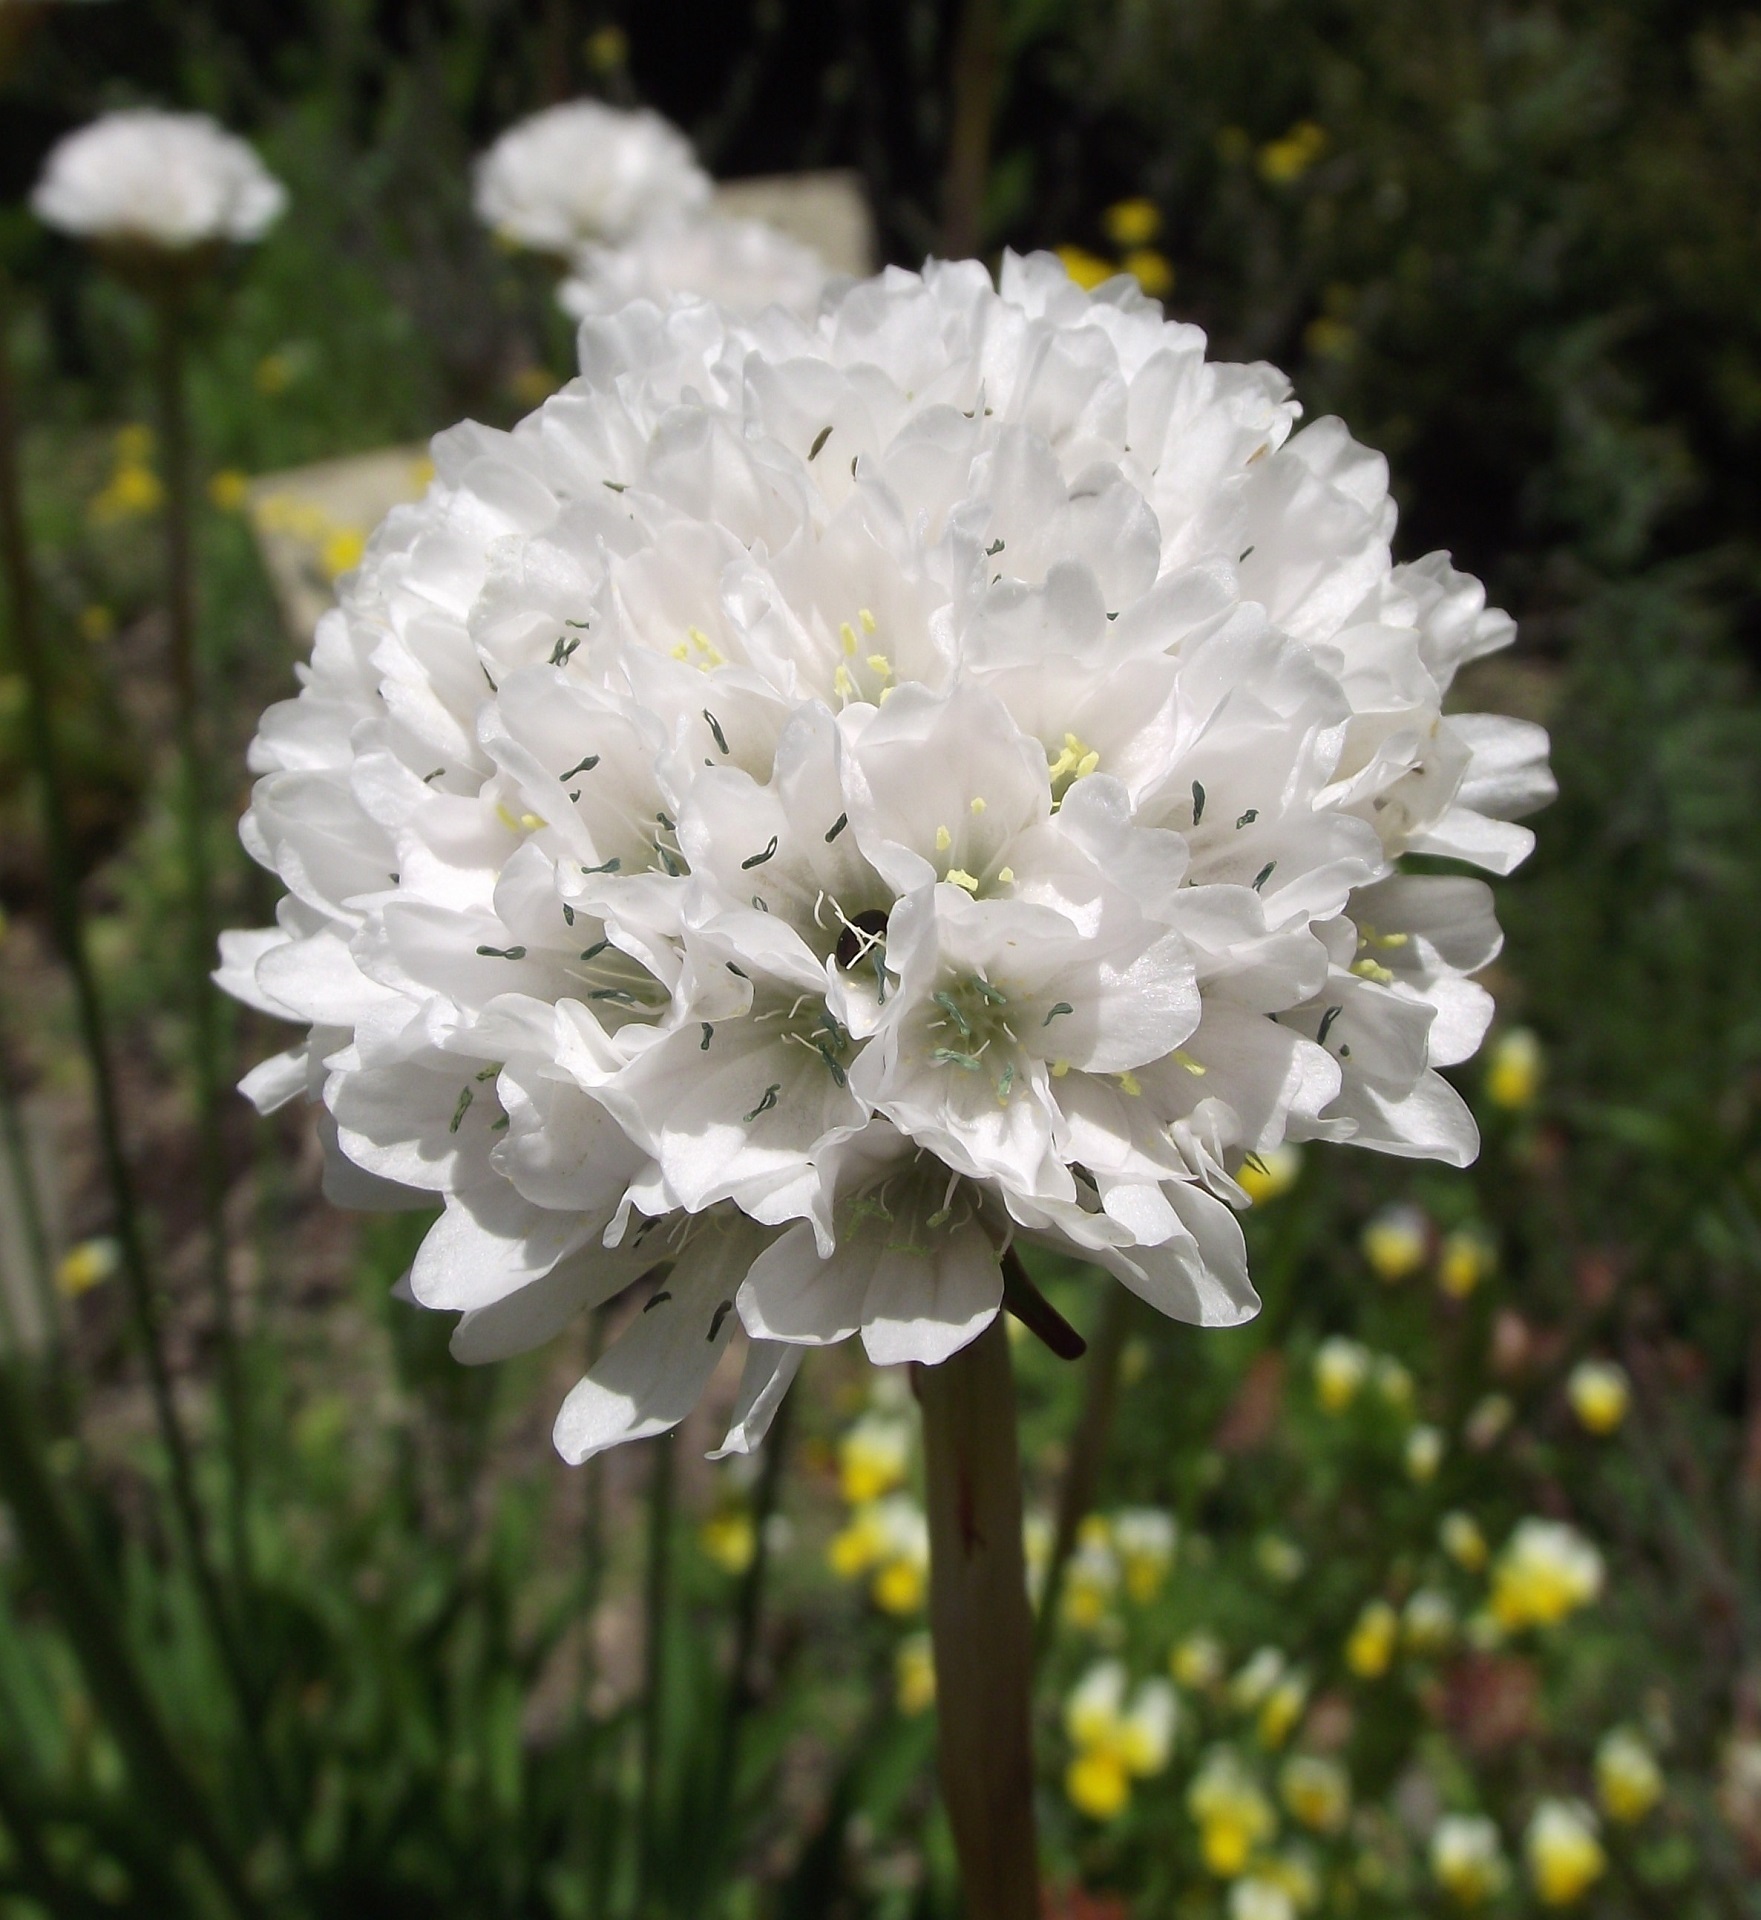
landscape, nature, blossom, plant, white, meadow, flower, petal, floral, herb, produce, macro, botany, colorful, garden, flora, wildflower, outdoors, petals, blossoms, blooms, flowering plant, daisy family, armeria pseudarmeria, land plant, onion genus